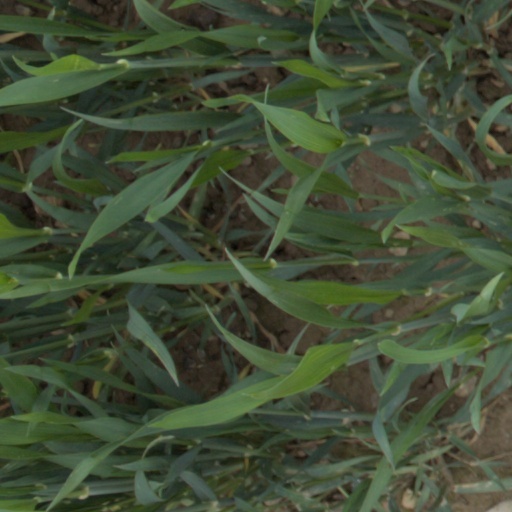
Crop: wheat